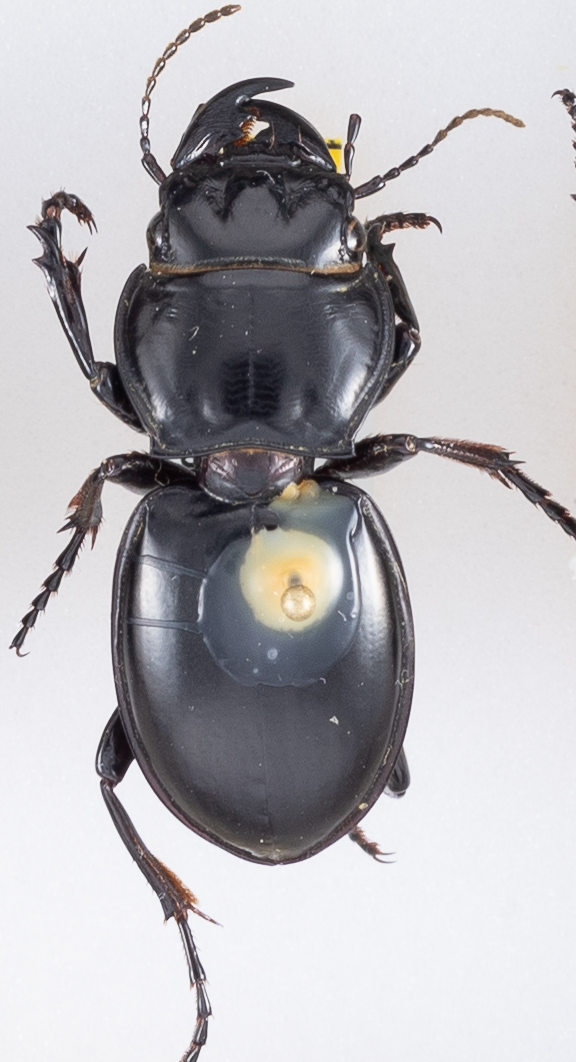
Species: Pasimachus californicus
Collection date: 2018-06-27
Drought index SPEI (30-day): -0.62
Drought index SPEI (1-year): -0.9
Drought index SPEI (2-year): -0.764